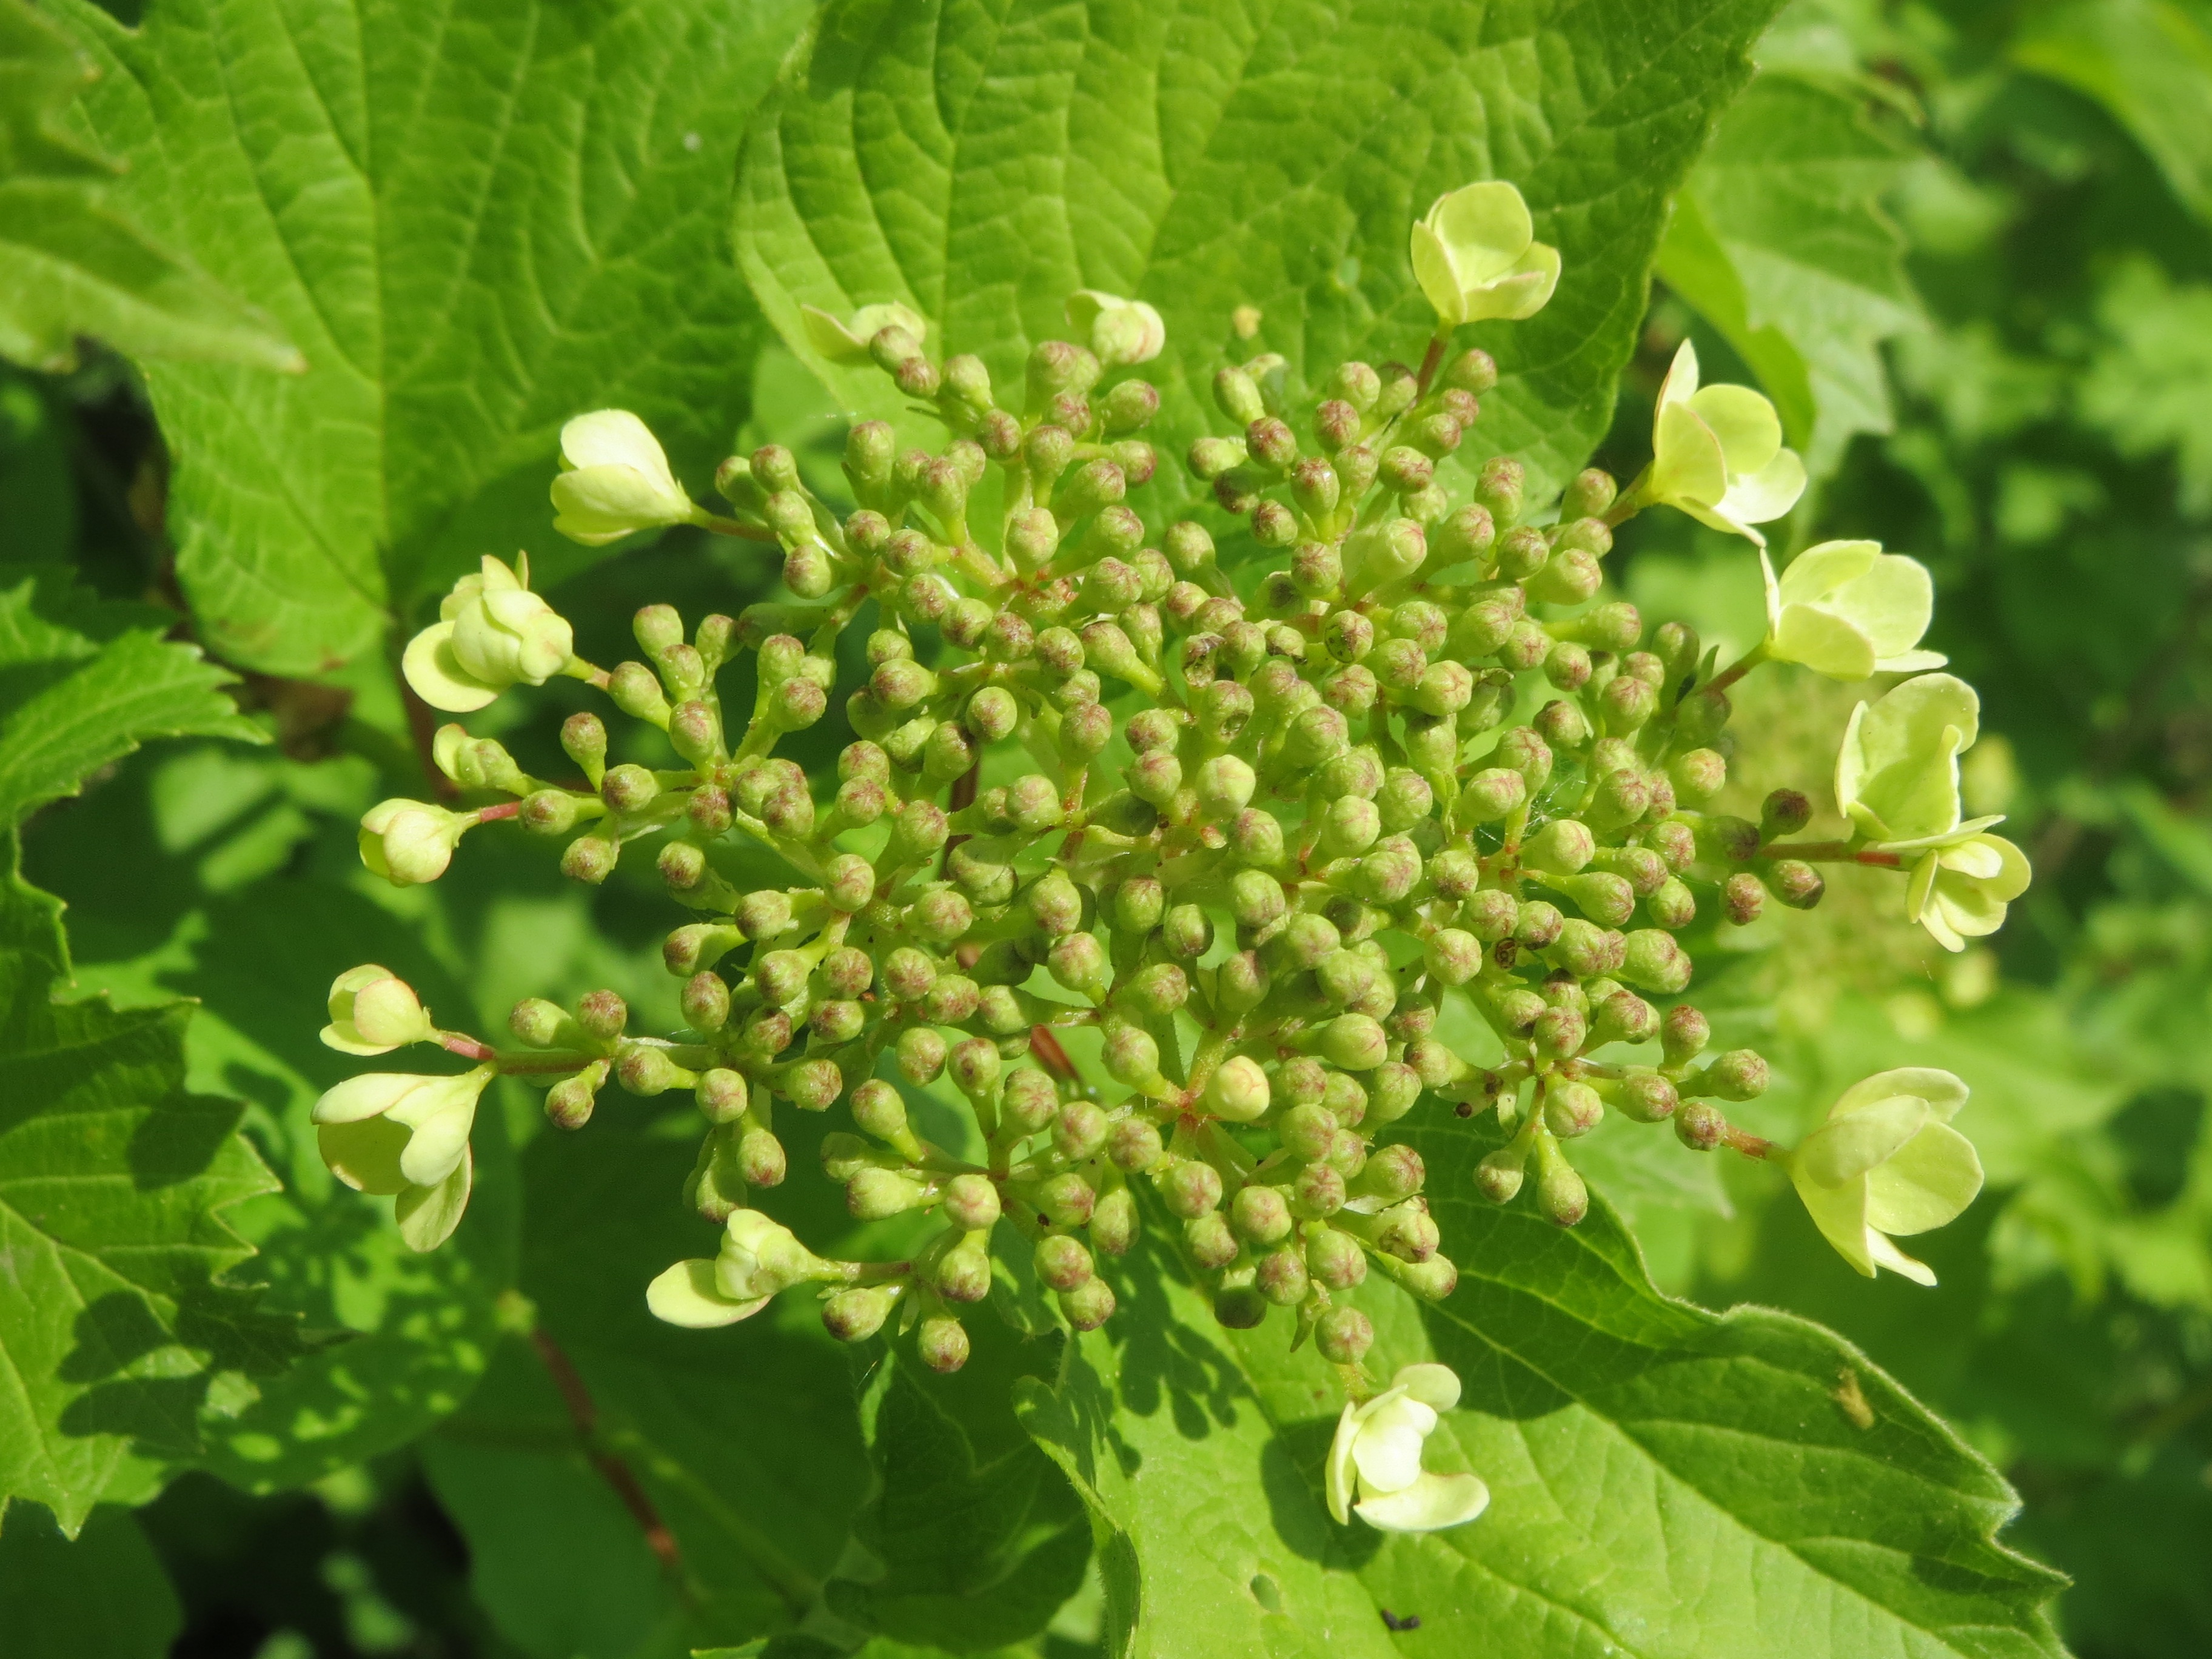
tree, plant, fruit, leaf, flower, food, green, herb, produce, macro, botany, flora, shrub, viburnum, inflorescence, flowering plant, maidenhair tree, viburnum opulus, guelder rose, woody plant, land plant